Answer in natural language. Where is white rhombus toilet with respect to black tapered bin? Choose between the following options: left or right
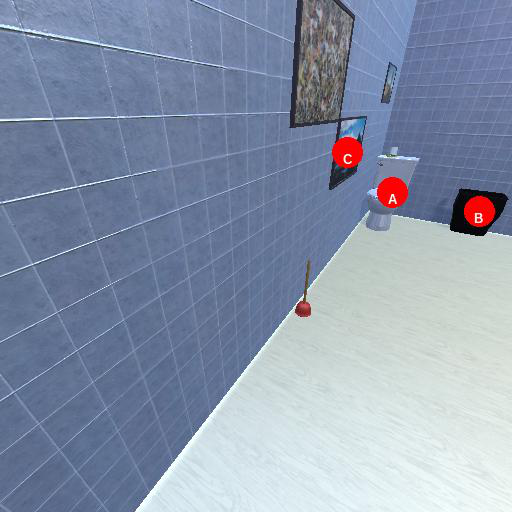
<answer>left</answer>